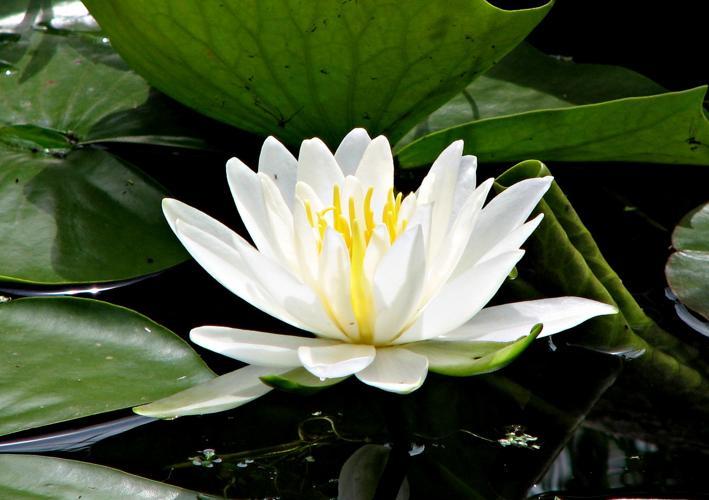
Label: water lily